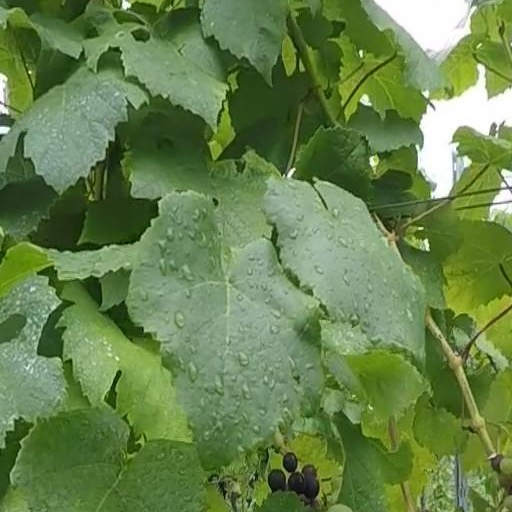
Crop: grape